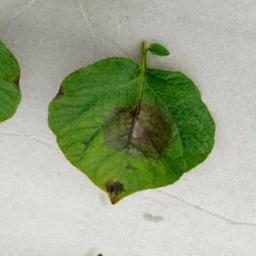
Etiqueta: Late Blight